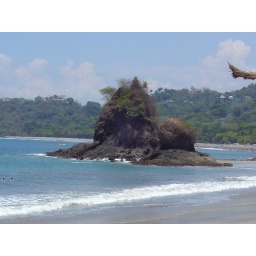
A rock in the middle of the ocean